Symbolist painting

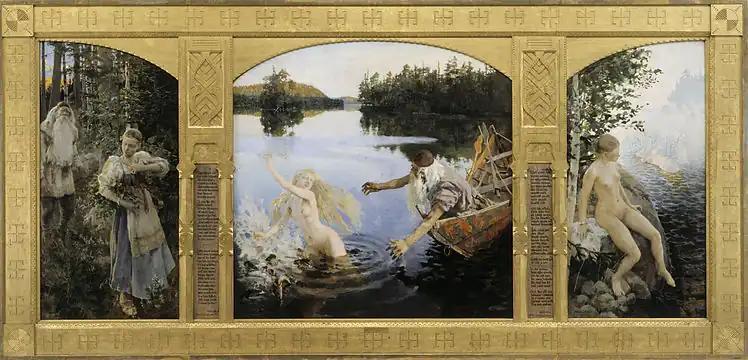
"The Aino Myth triptych" (1891), by Akseli Gallen-Kallela, Ateneumin Taidemuseum, Helsinki

Max Klinger was a painter, sculptor and engraver. His work shows the influence of Goya, Menzel and Rembrandt, as well as the music of Brahms and Beethoven, and an attraction to the fantastic and disturbing. Of great technical and stylistic complexity, his work is full of fantasy and symbolic allusions. Notable in his pictorial work is his "Judgment of Paris" (1885–1887, Kunsthistorisches Museum, Vienna), in which he also designed the frame, integrating it into a structured whole. He was more innovative as a graphic artist, especially in etching, in a style that predates surrealism, as denoted in his series "Adventures of a Glove" (1881), centered on fetishism.